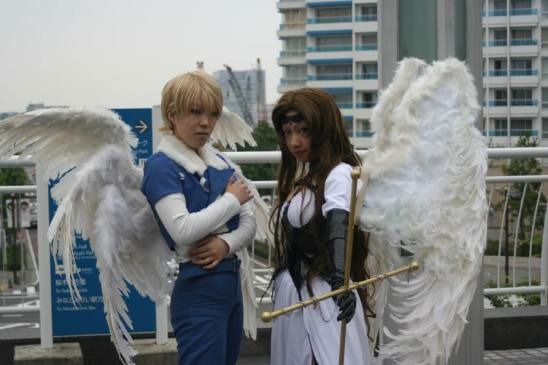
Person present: Yes